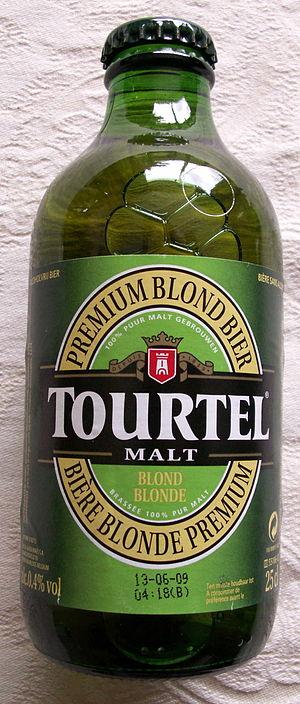
Tourtel est une marque de boisson sans alcool originaire de Meurthe-et-Moselle et appartenant aujourd'hui à Kronenbourg SAS.
La bière de Lorraine désigne la bière brassée en Lorraine. Troisième région productrice de bière en France après l'Alsace et le Nord-Pas-de-Calais, la Lorraine est depuis longtemps une terre de tradition brassicole. Ainsi, c'est à Champigneulles, près de Nancy, que Saint-Arnoul devient le patron des brasseurs lorrains, en 641. Durant des travaux menés entre 1855 et 1861 à la brasserie Tourtel de Tantonville, Louis Pasteur jette les bases de la brasserie moderne en découvrant les principes de la fermentation alcoolique et en précisant le rôle des levures. À cette époque, la Lorraine était alors la première région brassicole de France.